Alysha Newman

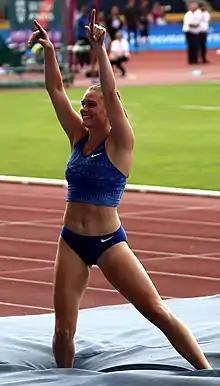
Newman at the 2019 Birmingham Grand Prix

Competing at the 2019 Pan American Games in Lima, Newman won the bronze medal in the pole vault event, clearing . She expressed dissatisfaction with her performance, saying she "definitely felt that I underperformed." Later that same month, Newman won the 2019 Meeting de Paris, her first Diamond League win, with a new Canadian record of . That mark ranked her as the #16 vaulter of all time. She duplicated 4.82 m while finishing third in the 2019 Diamond League meet in Zürich, where the women's pole vault was held one day earlier than the other events, indoors at the Zürich Hauptbahnhof. That jump ranked her tied for #12 all time indoors and is the Canadian record. Newman placed fifth at the pole vault event at the 2019 World Athletics Championships, clearing 4.80 m.